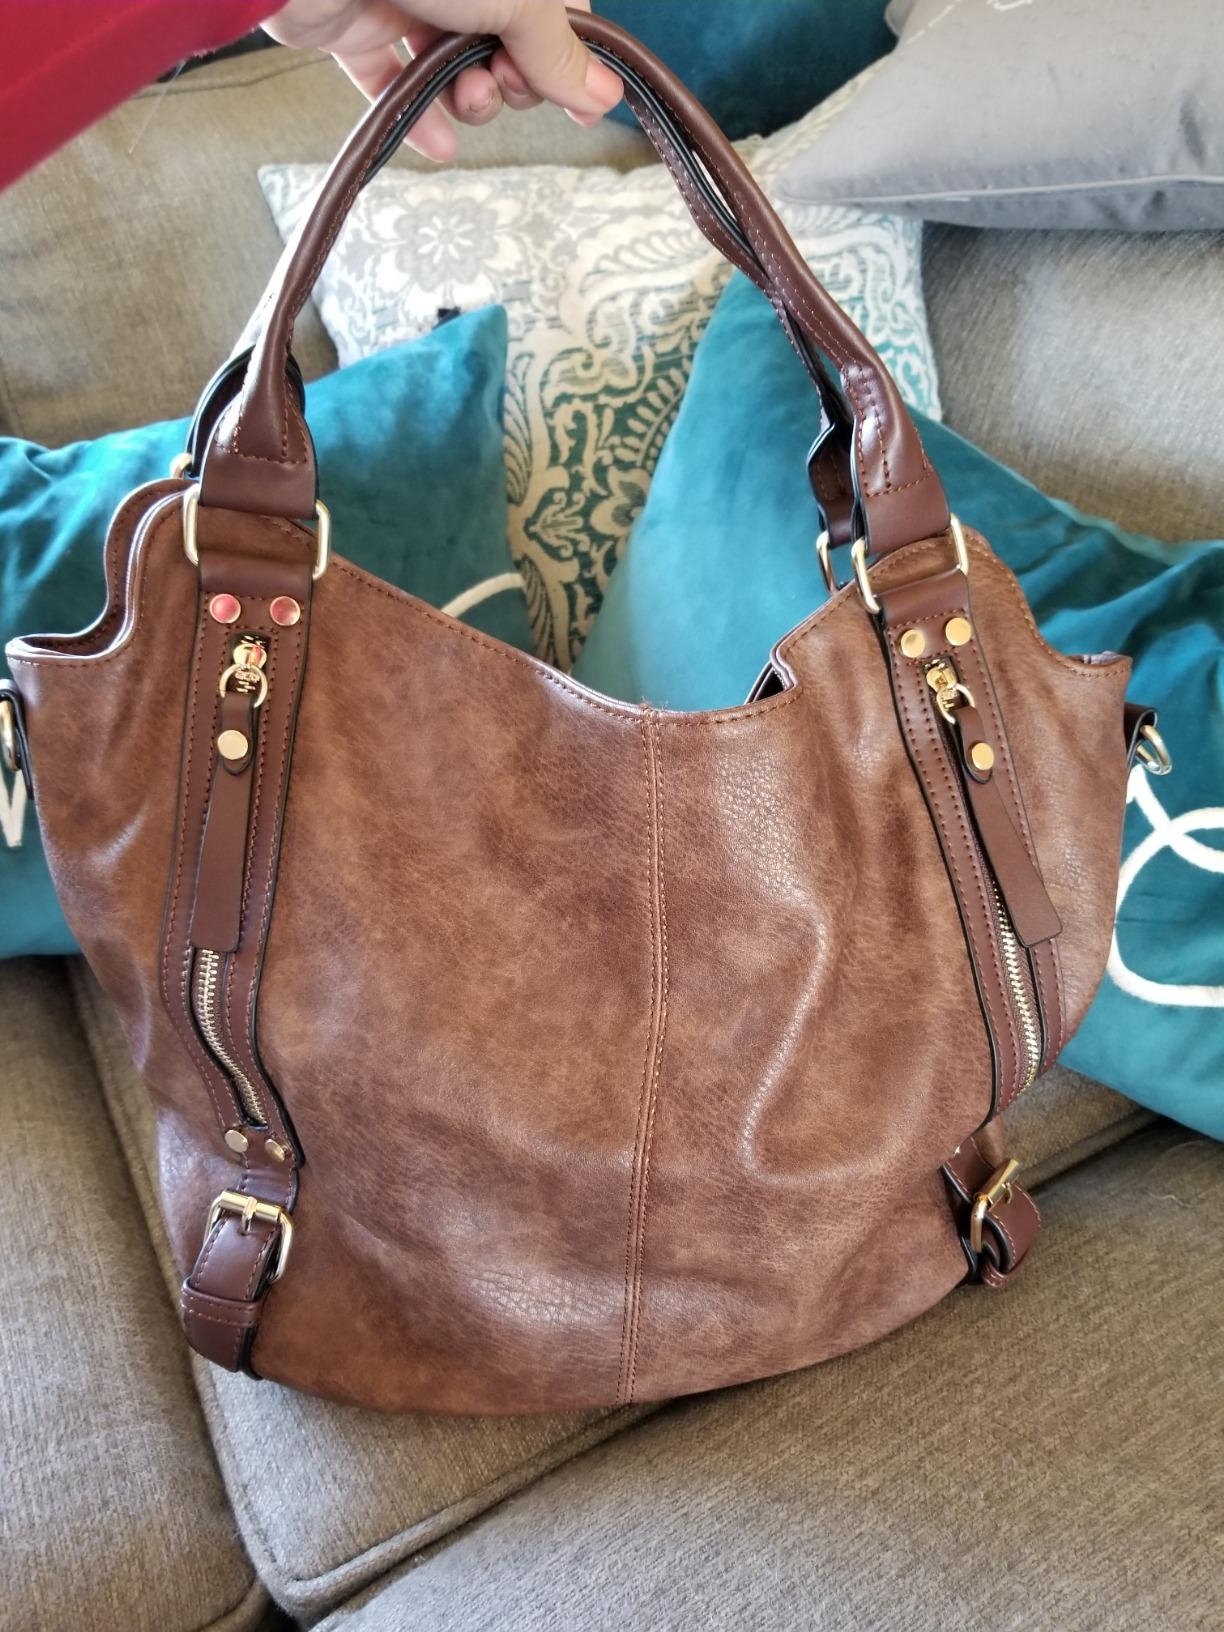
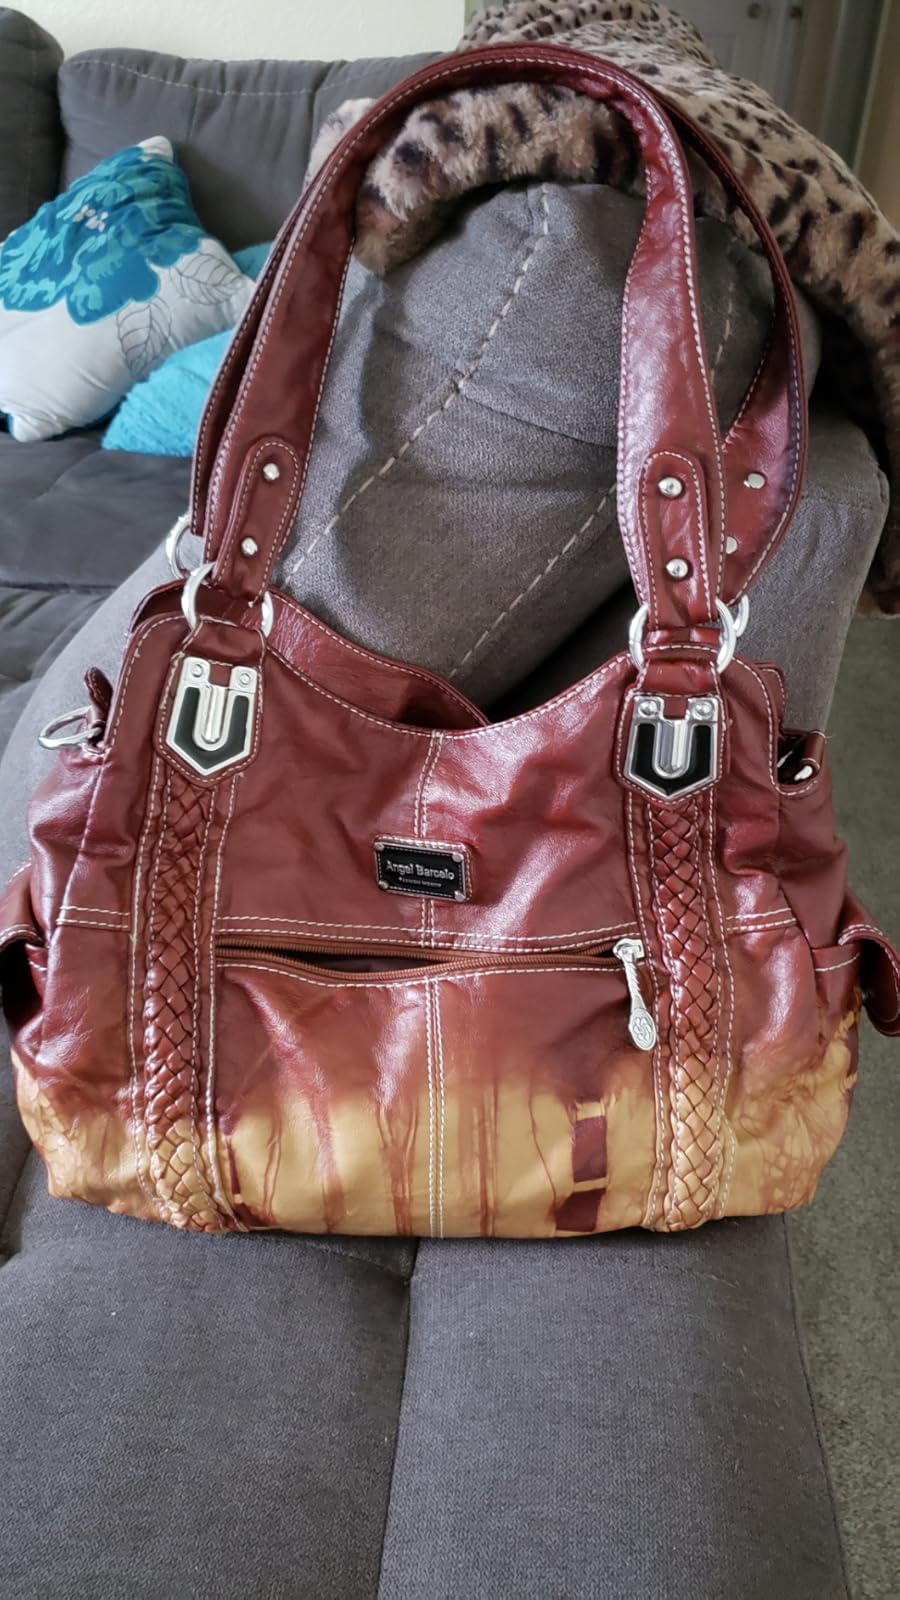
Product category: accessories_handbag
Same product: no